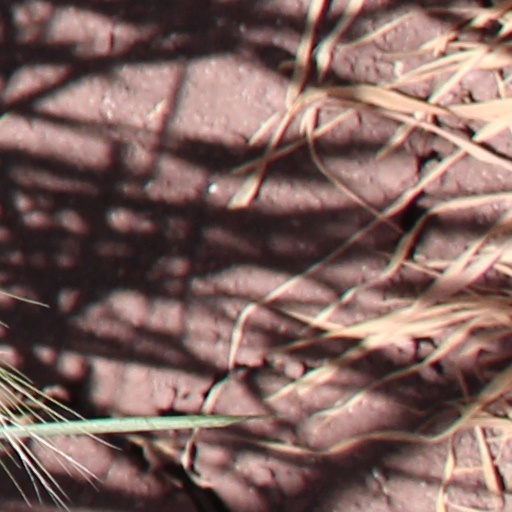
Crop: wheat